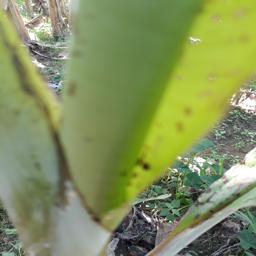
Label: BANANA APHIDS